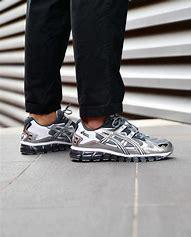
Brand: Asics
Model: Gel Kayano 5 360